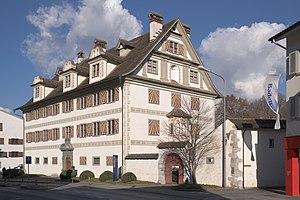
Cette liste présente les biens culturels d'importance nationale dans le canton de Glaris. Cette liste correspond à l'édition 2009 de l'Inventaire Suisse des biens culturels d'importance nationale pour le canton de Glaris. Il est trié par commune et inclus : 30 bâtiments séparés, 7 collections et 4 sites archéologiques.